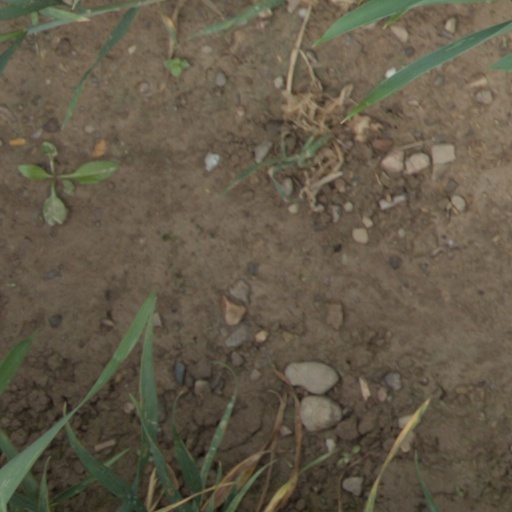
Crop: wheat